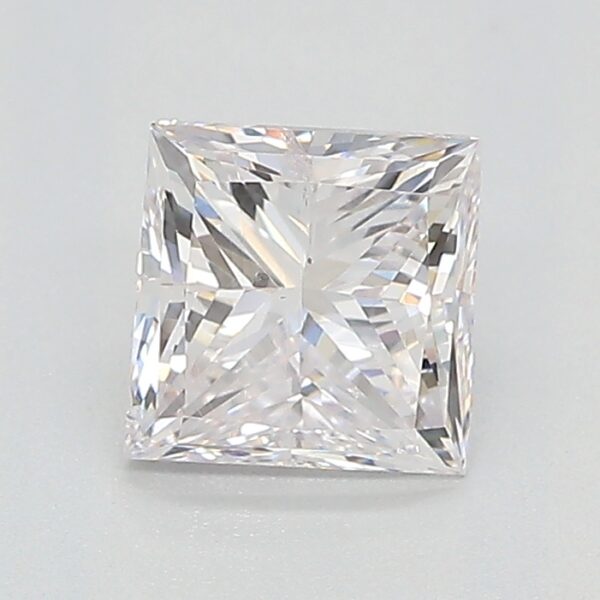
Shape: princess
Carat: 0.73
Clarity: I2
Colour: FANCY
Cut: VG
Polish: VG
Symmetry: F
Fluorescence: N
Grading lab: GIA
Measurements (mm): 4.81 x 4.8 x 3.58